Rancho Camulos

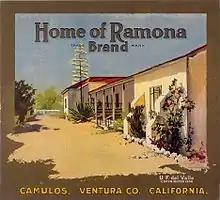
Home of Ramona branding label

Although tourism brought much difficulty to the Del Valles, they capitalized upon their newfound fame, branding their wine and oranges as the "Home of Ramona Brand". Their label used the same view of the veranda that had been popularized in postcards. One Tataviam servant girl was said to make quite a bit of money by pretending to be the "real Ramona" and charging tourists for a photograph.